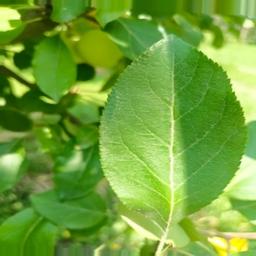
Label: Healthy